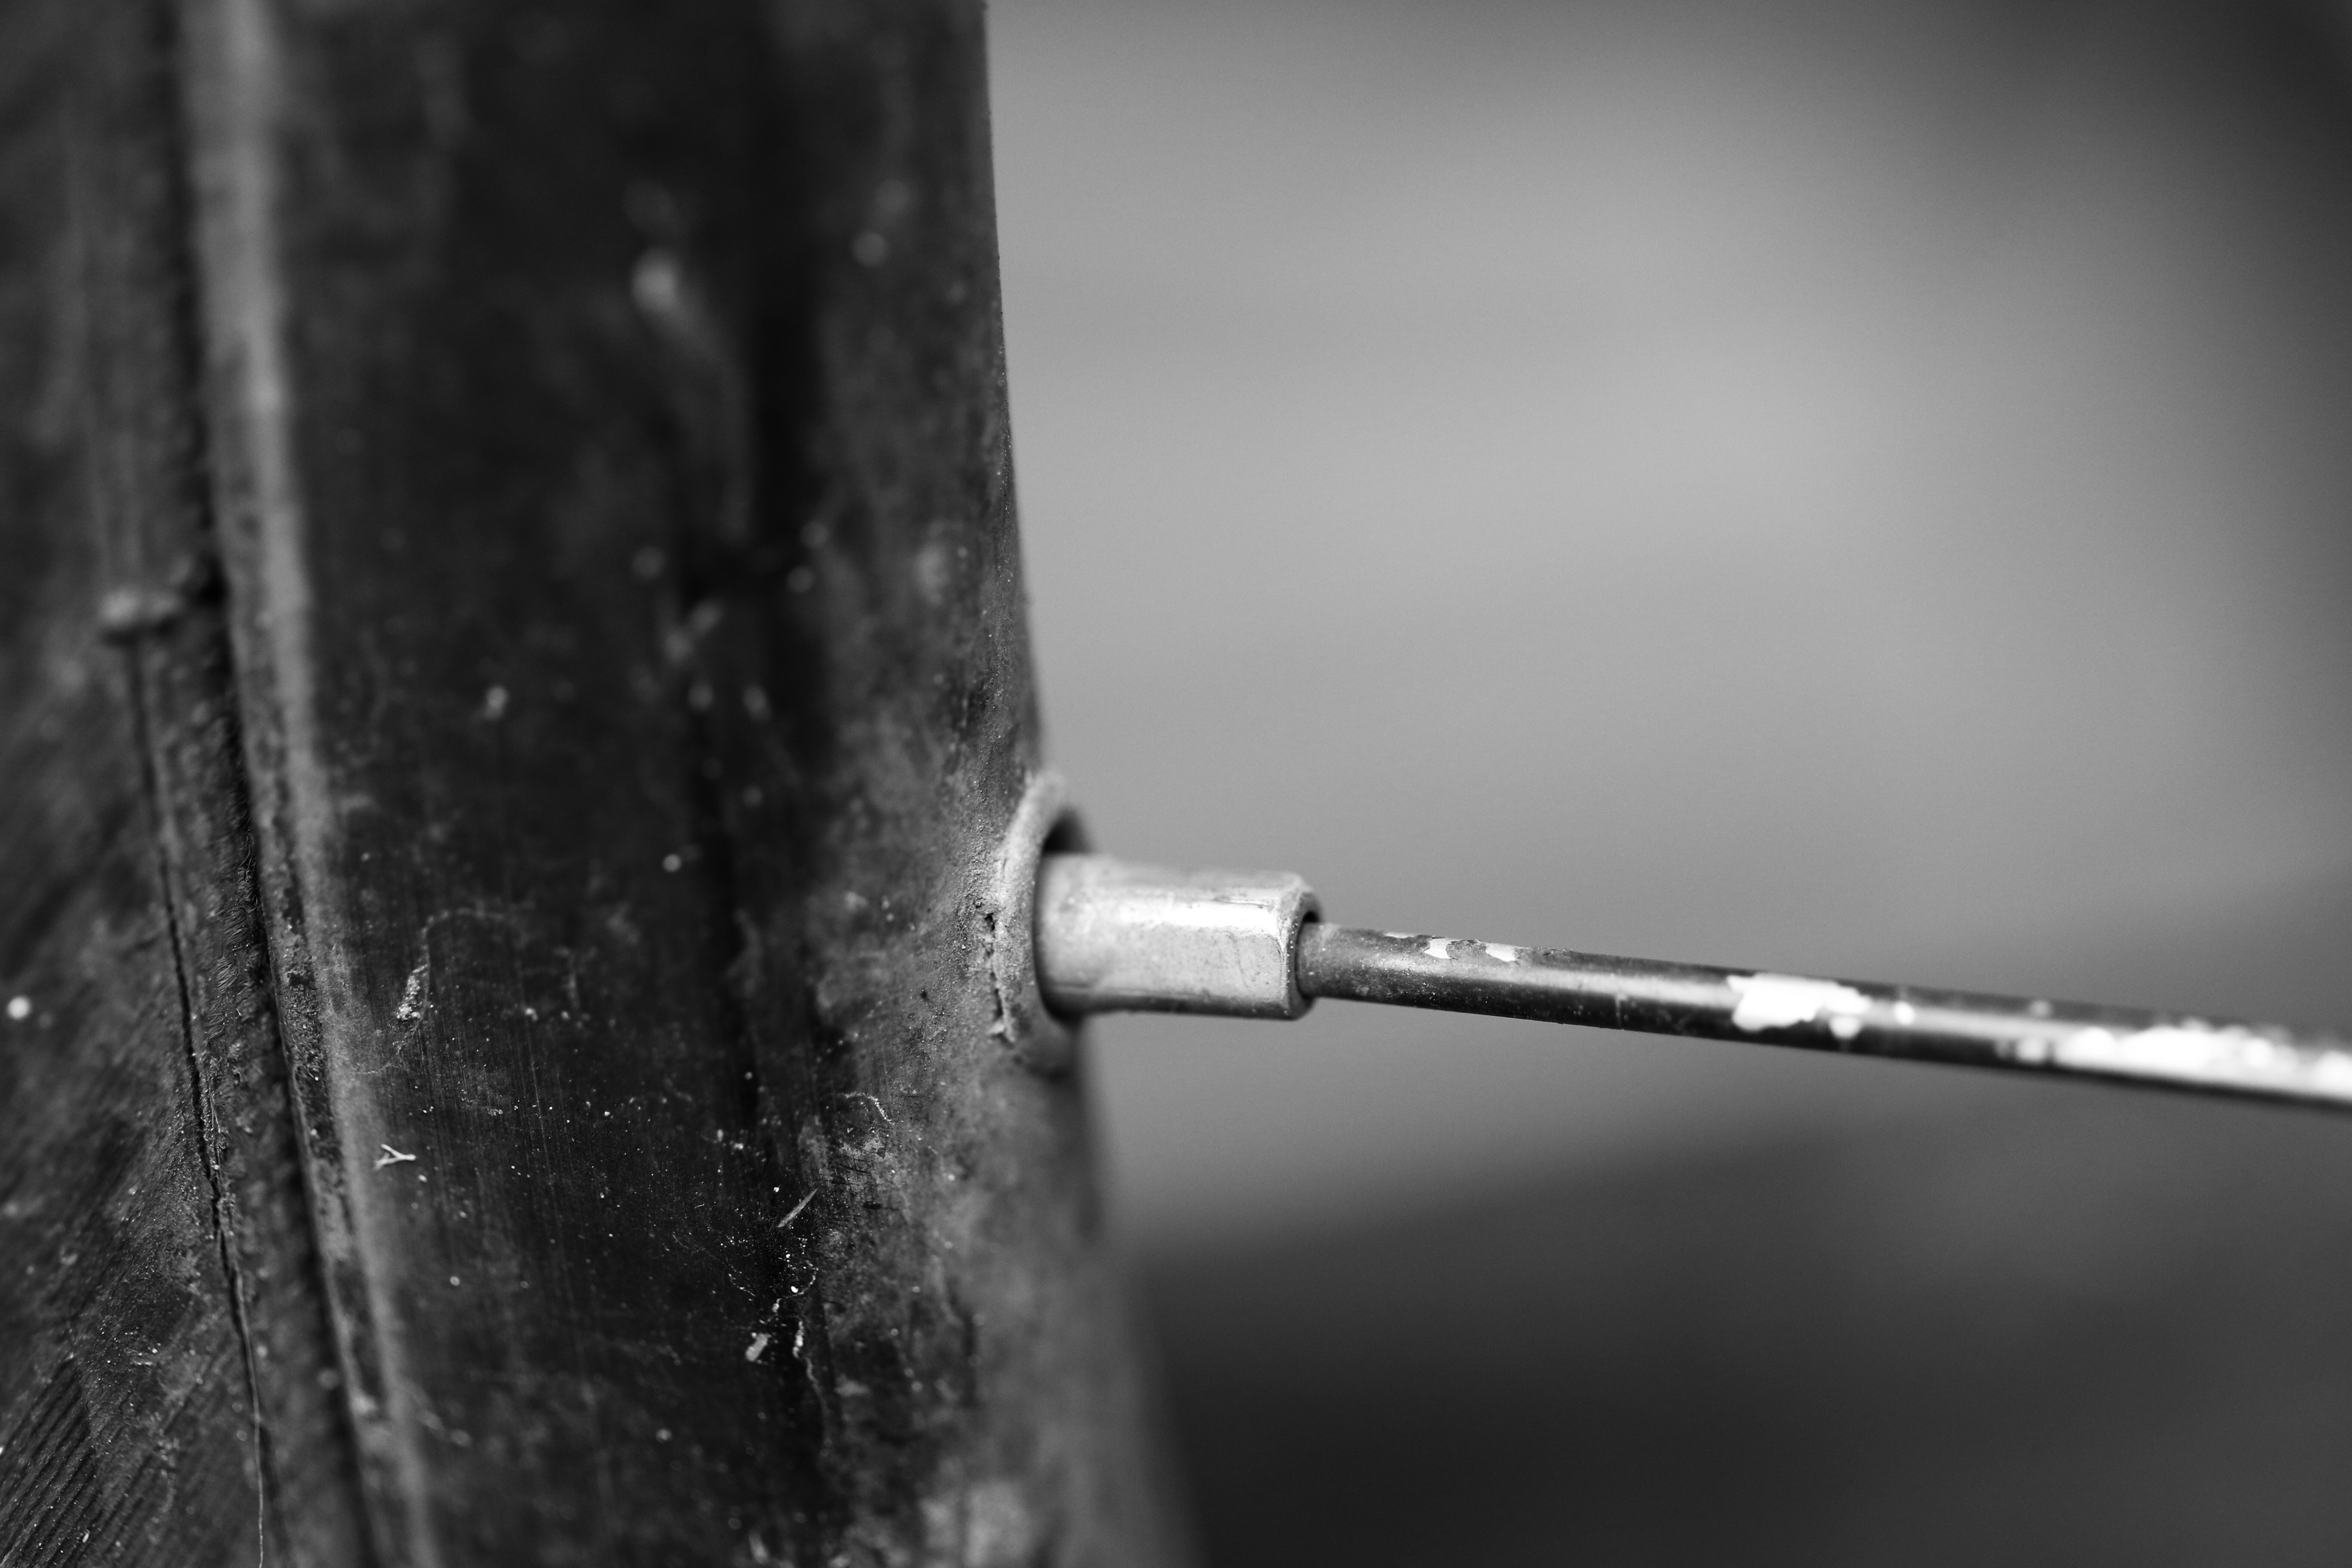
black and white, photography, wheel, bicycle, bike, darkness, black, monochrome, cycle, close up, macro photography, monochrome photography